Tutte Lemkow

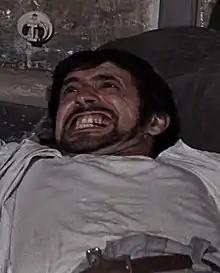
Lemkow in "The Guns of Navarone" (1961)

Tutte Lemkow (born Isak Samuel Lemkow; 28 August 1918 – 10 November 1991) was a Norwegian actor and dancer, who played mostly villainous roles in British television and films. His chief claims to mainstream familiarity were his roles as the fiddler in the film version of "Fiddler on the Roof" and the old man ("Imam") who translates the inscription on the headpiece of the Staff of Ra for Indiana Jones in "Raiders of the Lost Ark".